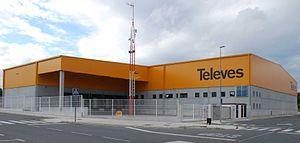
Centre logistique de l'entreprise Televés à Oroso (Galice Espagne) . Galego: Centro loxístico de Televés en Oroso (Sigüeiro)